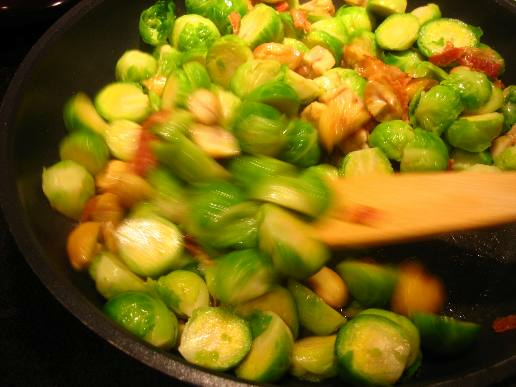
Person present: No